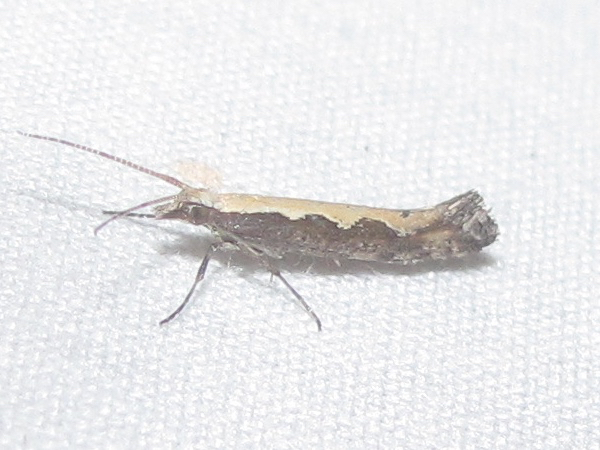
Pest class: diamondback_moth